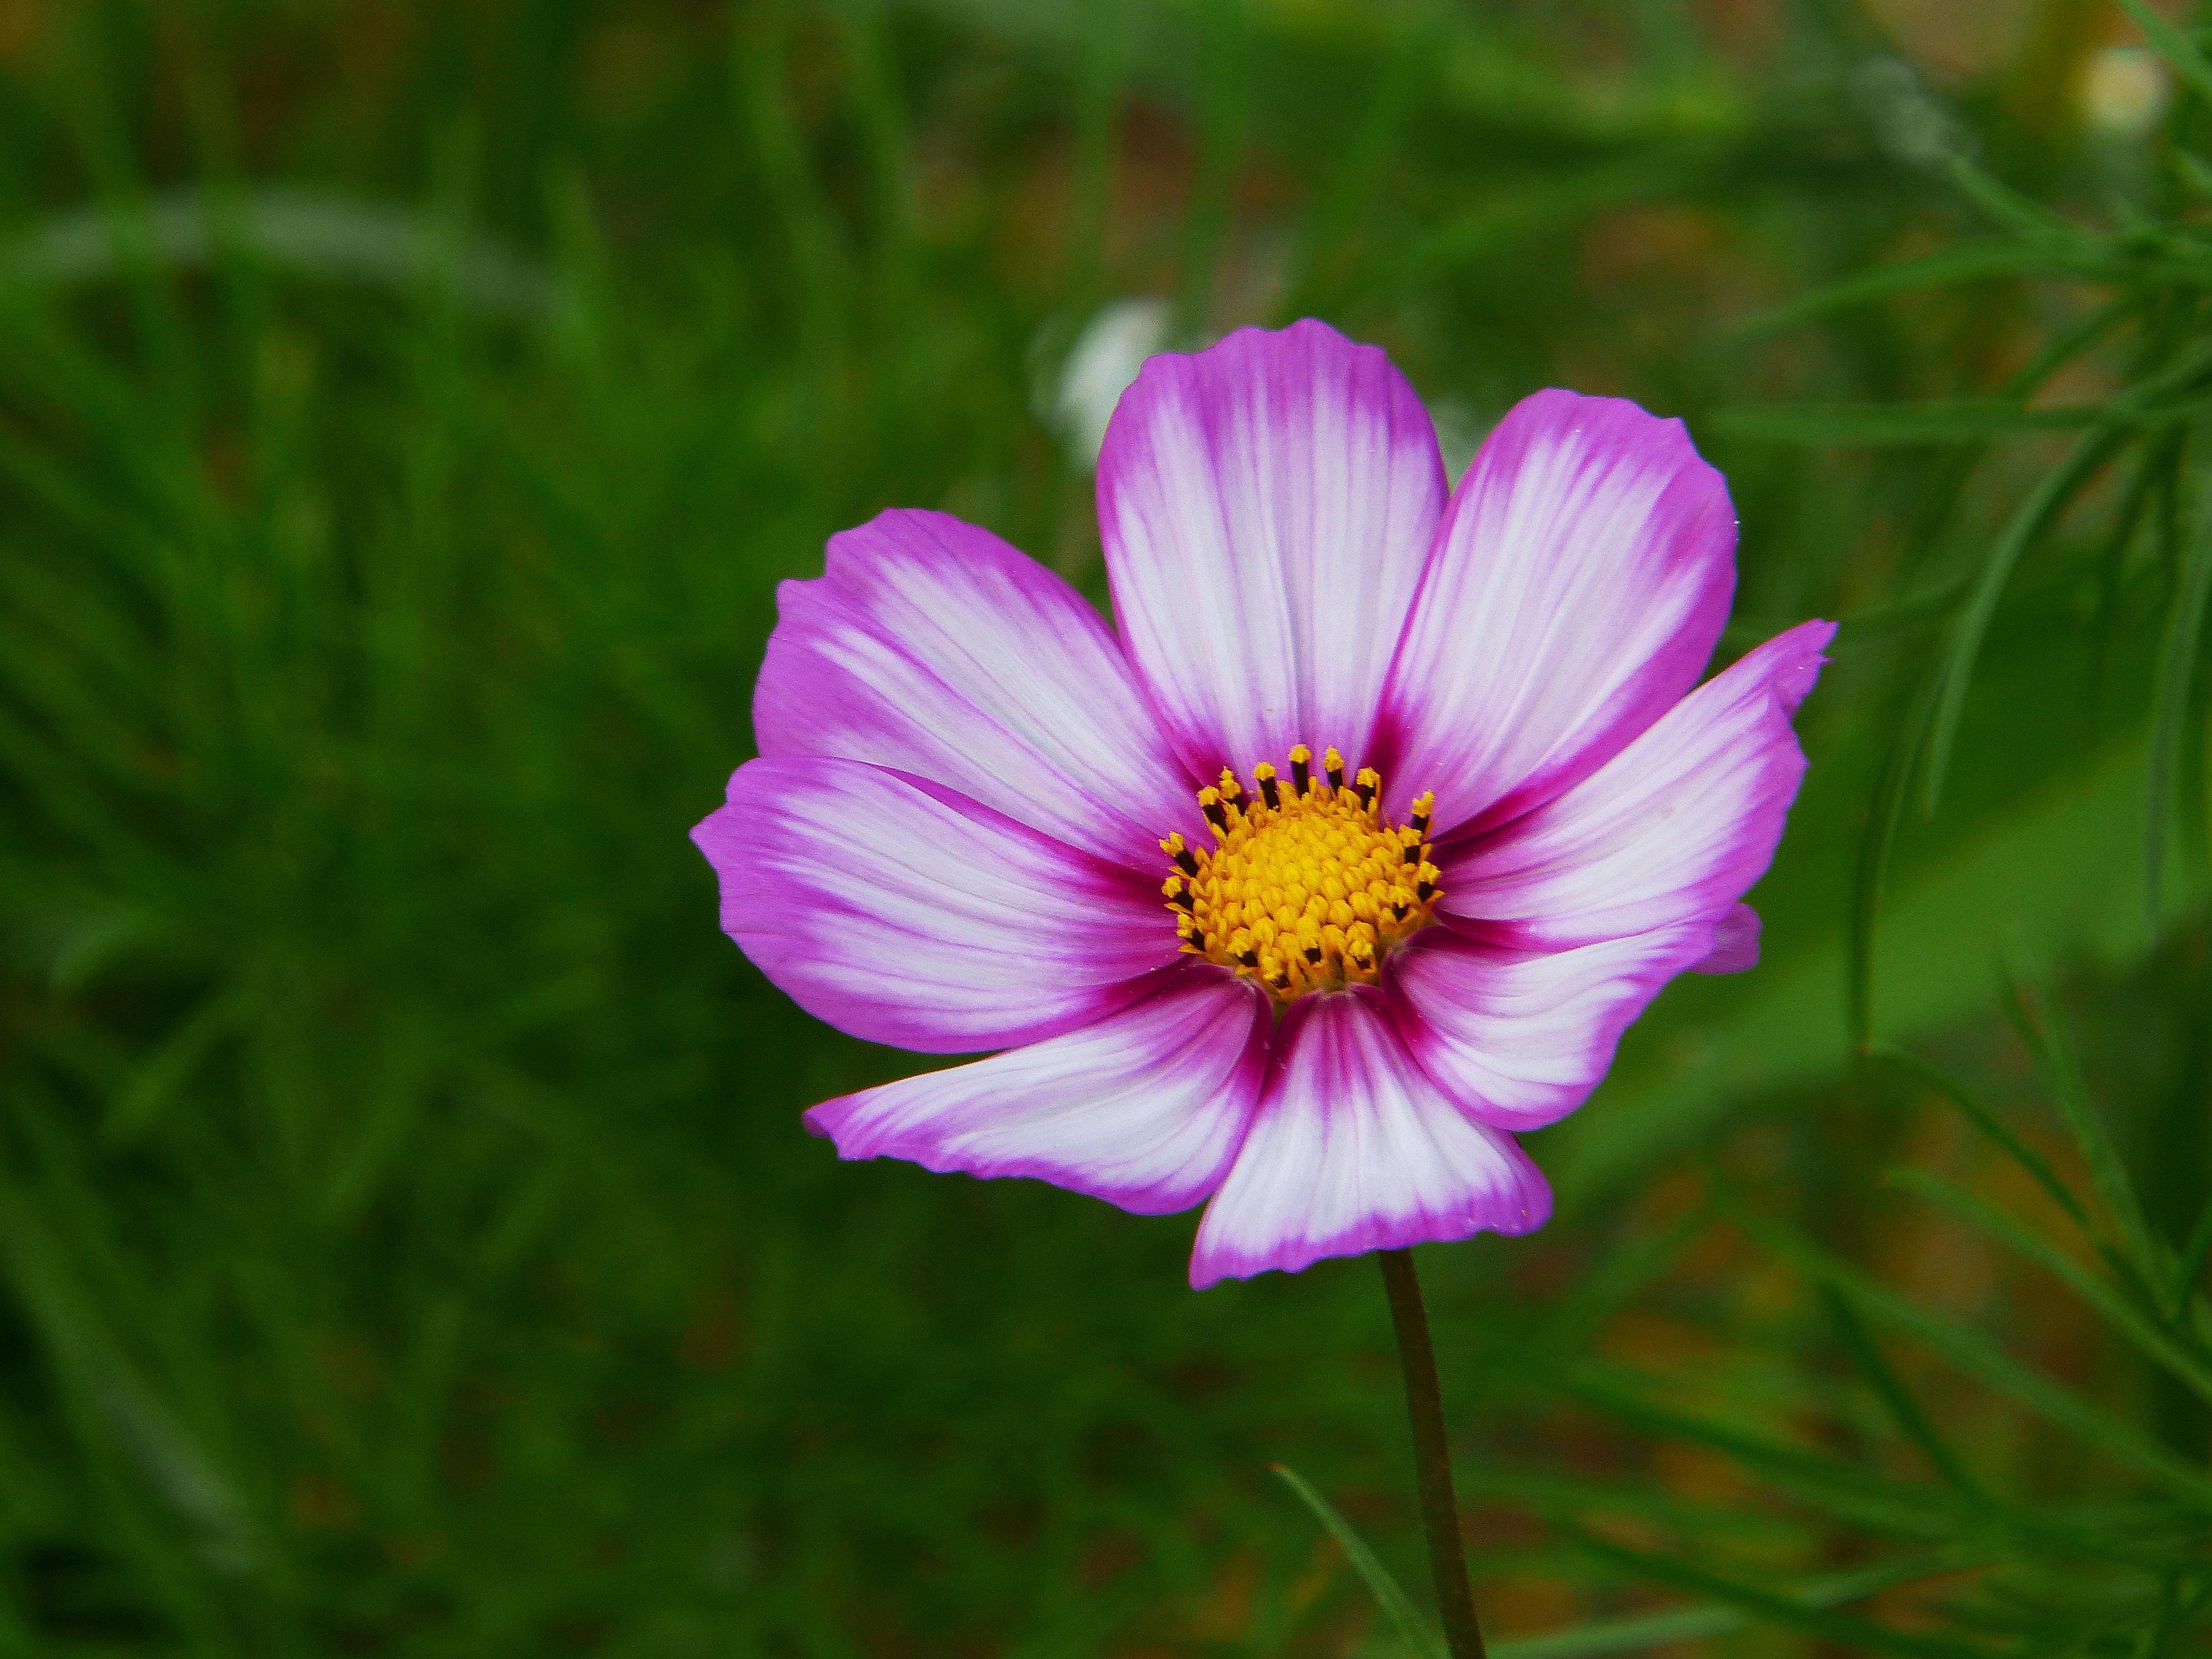
nature, grass, plant, field, meadow, cosmos, flower, petal, botany, close, flora, wildflower, close up, flower meadow, macro photography, cosmea, flowering plant, daisy family, annual plant, plant stem, land plant, garden cosmos